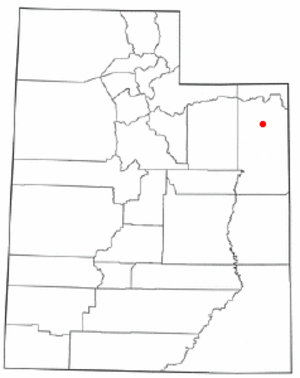
La ville américaine de Vernal est le siège du comté de Uintah, dans l’État de l’Utah. Sa population a été estimée à 9 817 habitants en 2012. C’est la localité la plus peuplée du comté.